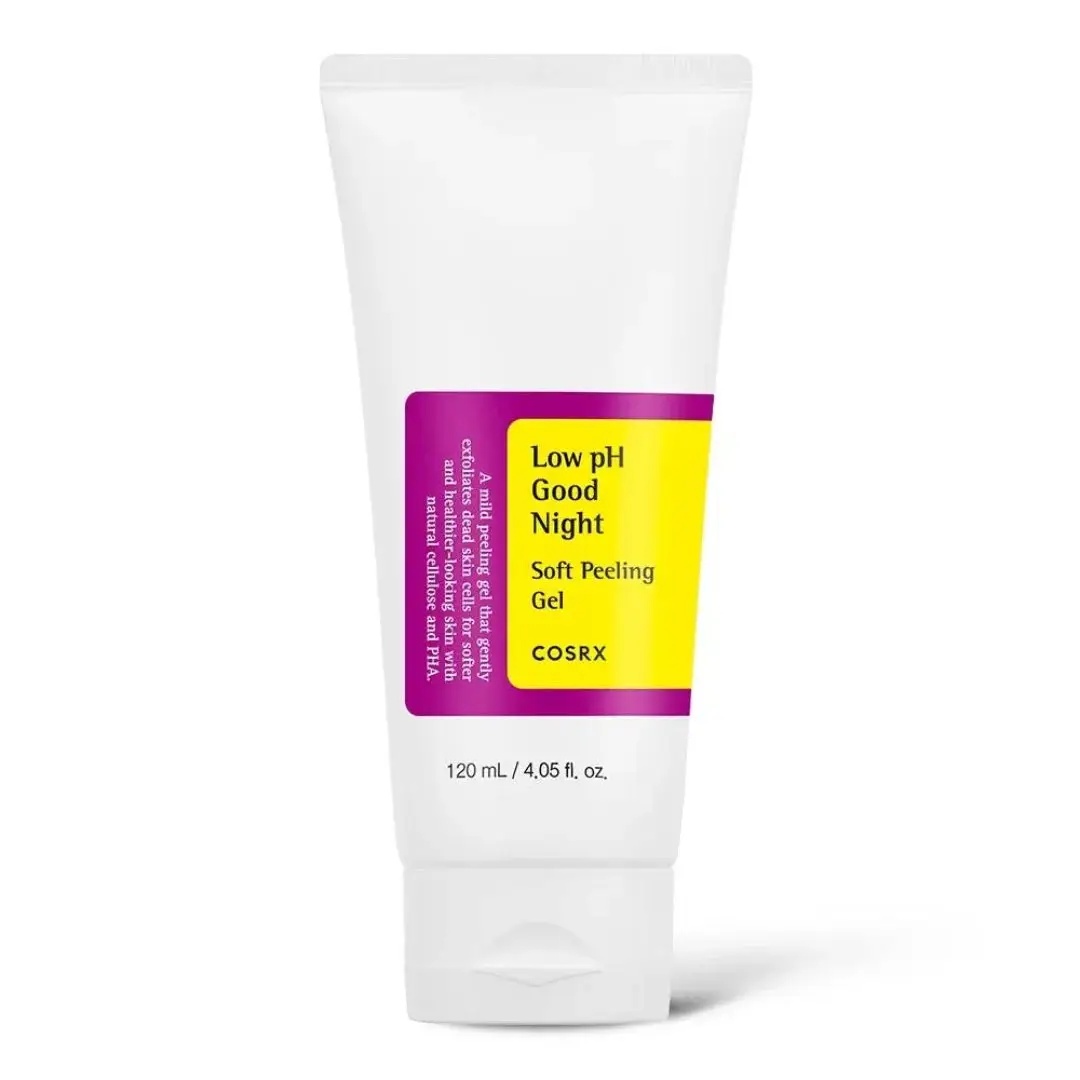
COSRX GENTLE NIGHT TIME EXFOLIATING GEL 120ml
COSRX GENTLE NIGHT Low pH Good Night Soft Peeling Gel: Exfoliation for Sensitive Skin The COSRX Night Time Exfoliating Gel is a gentle exfoliating product designed for sensitive skin. It uses Polyhydroxy Acids (PHAs) to remove dead skin cells and debris, leaving your skin smooth and radiant. This article provides a complete description of the product, including its benefits, how to use it, and its ingredients. Benefits COSRX GENTLE NIGHT: Gentle Exfoliation: PHAs are known for being milder than AHAs (Alpha Hydroxy Acids), making them suitable for even the most sensitive skin. They effectively remove dead skin cells without causing irritation or dryness. Improved Skin Texture: By removing dead skin cells, the gel helps to even out skin texture and reduce the appearance of fine lines and wrinkles . Hydration: The formula contains Hyaluronic Acid, which helps to attract and retain moisture in the skin, leaving it feeling soft and supple. Low pH: The gel has a pH level similar to that of healthy skin, which helps to maintain the skin's natural barrier and prevent irritation. How to Use COSRX GENTLE NIGHT: Wet your face with lukewarm water. Apply a pea-sized amount of the gel to your fingertips. Massage the gel gently onto your face in circular motions, avoiding the eye area. Rinse thoroughly with lukewarm water. Pat your face dry and follow with your usual skincare routine. Ingredients: AQUA/WATER/EAU: Base of the product COCAMIDOPROPYL HYDROXYSULTAINE: Gentle cleansing agent GLYCERIN: Moisturizing agent SODIUM LAUROYL SARCOSINATE: Cleansing agent NIACINAMIDE: Vitamin B3, helps improve skin texture and reduce redness GLUCONOLACTONE: PHA, gently exfoliates dead skin cells PEG-150 PENTAERYTHRITYL TETRASTEARATE: Thickener SODIUM METHYL COCOYL TAURATE: Cleansing agent ZEA MAYS OIL/CORN OIL: Emollient CERAMIDE NP: Strengthens skin barrier SODIUM PCA: Moisturizing agent CARBOMER: Thickener CALCIUM GLUCONATE: Soothing agent SODIUM CHLORIDE: Table salt, helps balance electrolytes WILLOW BARK EXTRACT: Contains salicin, a natural exfoliant SODIUM BENZOATE: Preservative SALICYLIC ACID: Beta hydroxy acid, helps to clear pores CHOLECALCIFEROL: Vitamin D, supports skin health CHOLESTEROL: Strengthens skin barrier PHENOXYETHANOL: Preservative DISODIUM EDTA, TETRASODIUM EDTA: Chelating agents HYDROLYZED HYALURONIC ACID: Moisturizing agent CAPRYLYL GLYCOL: Moisturizing agent XANTHAN GUM: Thickener ETHYLHEXYLGLYCERINGUM: Moisturizing agent and preservative CETYL ALCOHOL: Emollient POLYSORBATE 20: Emulsifier ETHYLHEXYLGLYCERIN: Moisturizing agent Additional Notes: This product is fragrance-free and cruelty-free. It is recommended to use the gel 2-3 times a week, depending on your skin's sensitivity. Always perform a patch test before using any new product on your face. COSRX GENTLE NIGHT Overall, the COSRX Night Time Exfoliating Gel is a gentle and effective exfoliating option for those with sensitive skin. It helps to remove dead skin cells, improve skin texture, and hydrate the skin
Brand: COSRX
Category: Health & Beauty > Personal Care > Cosmetics > Skin Care > Facial Cleansers